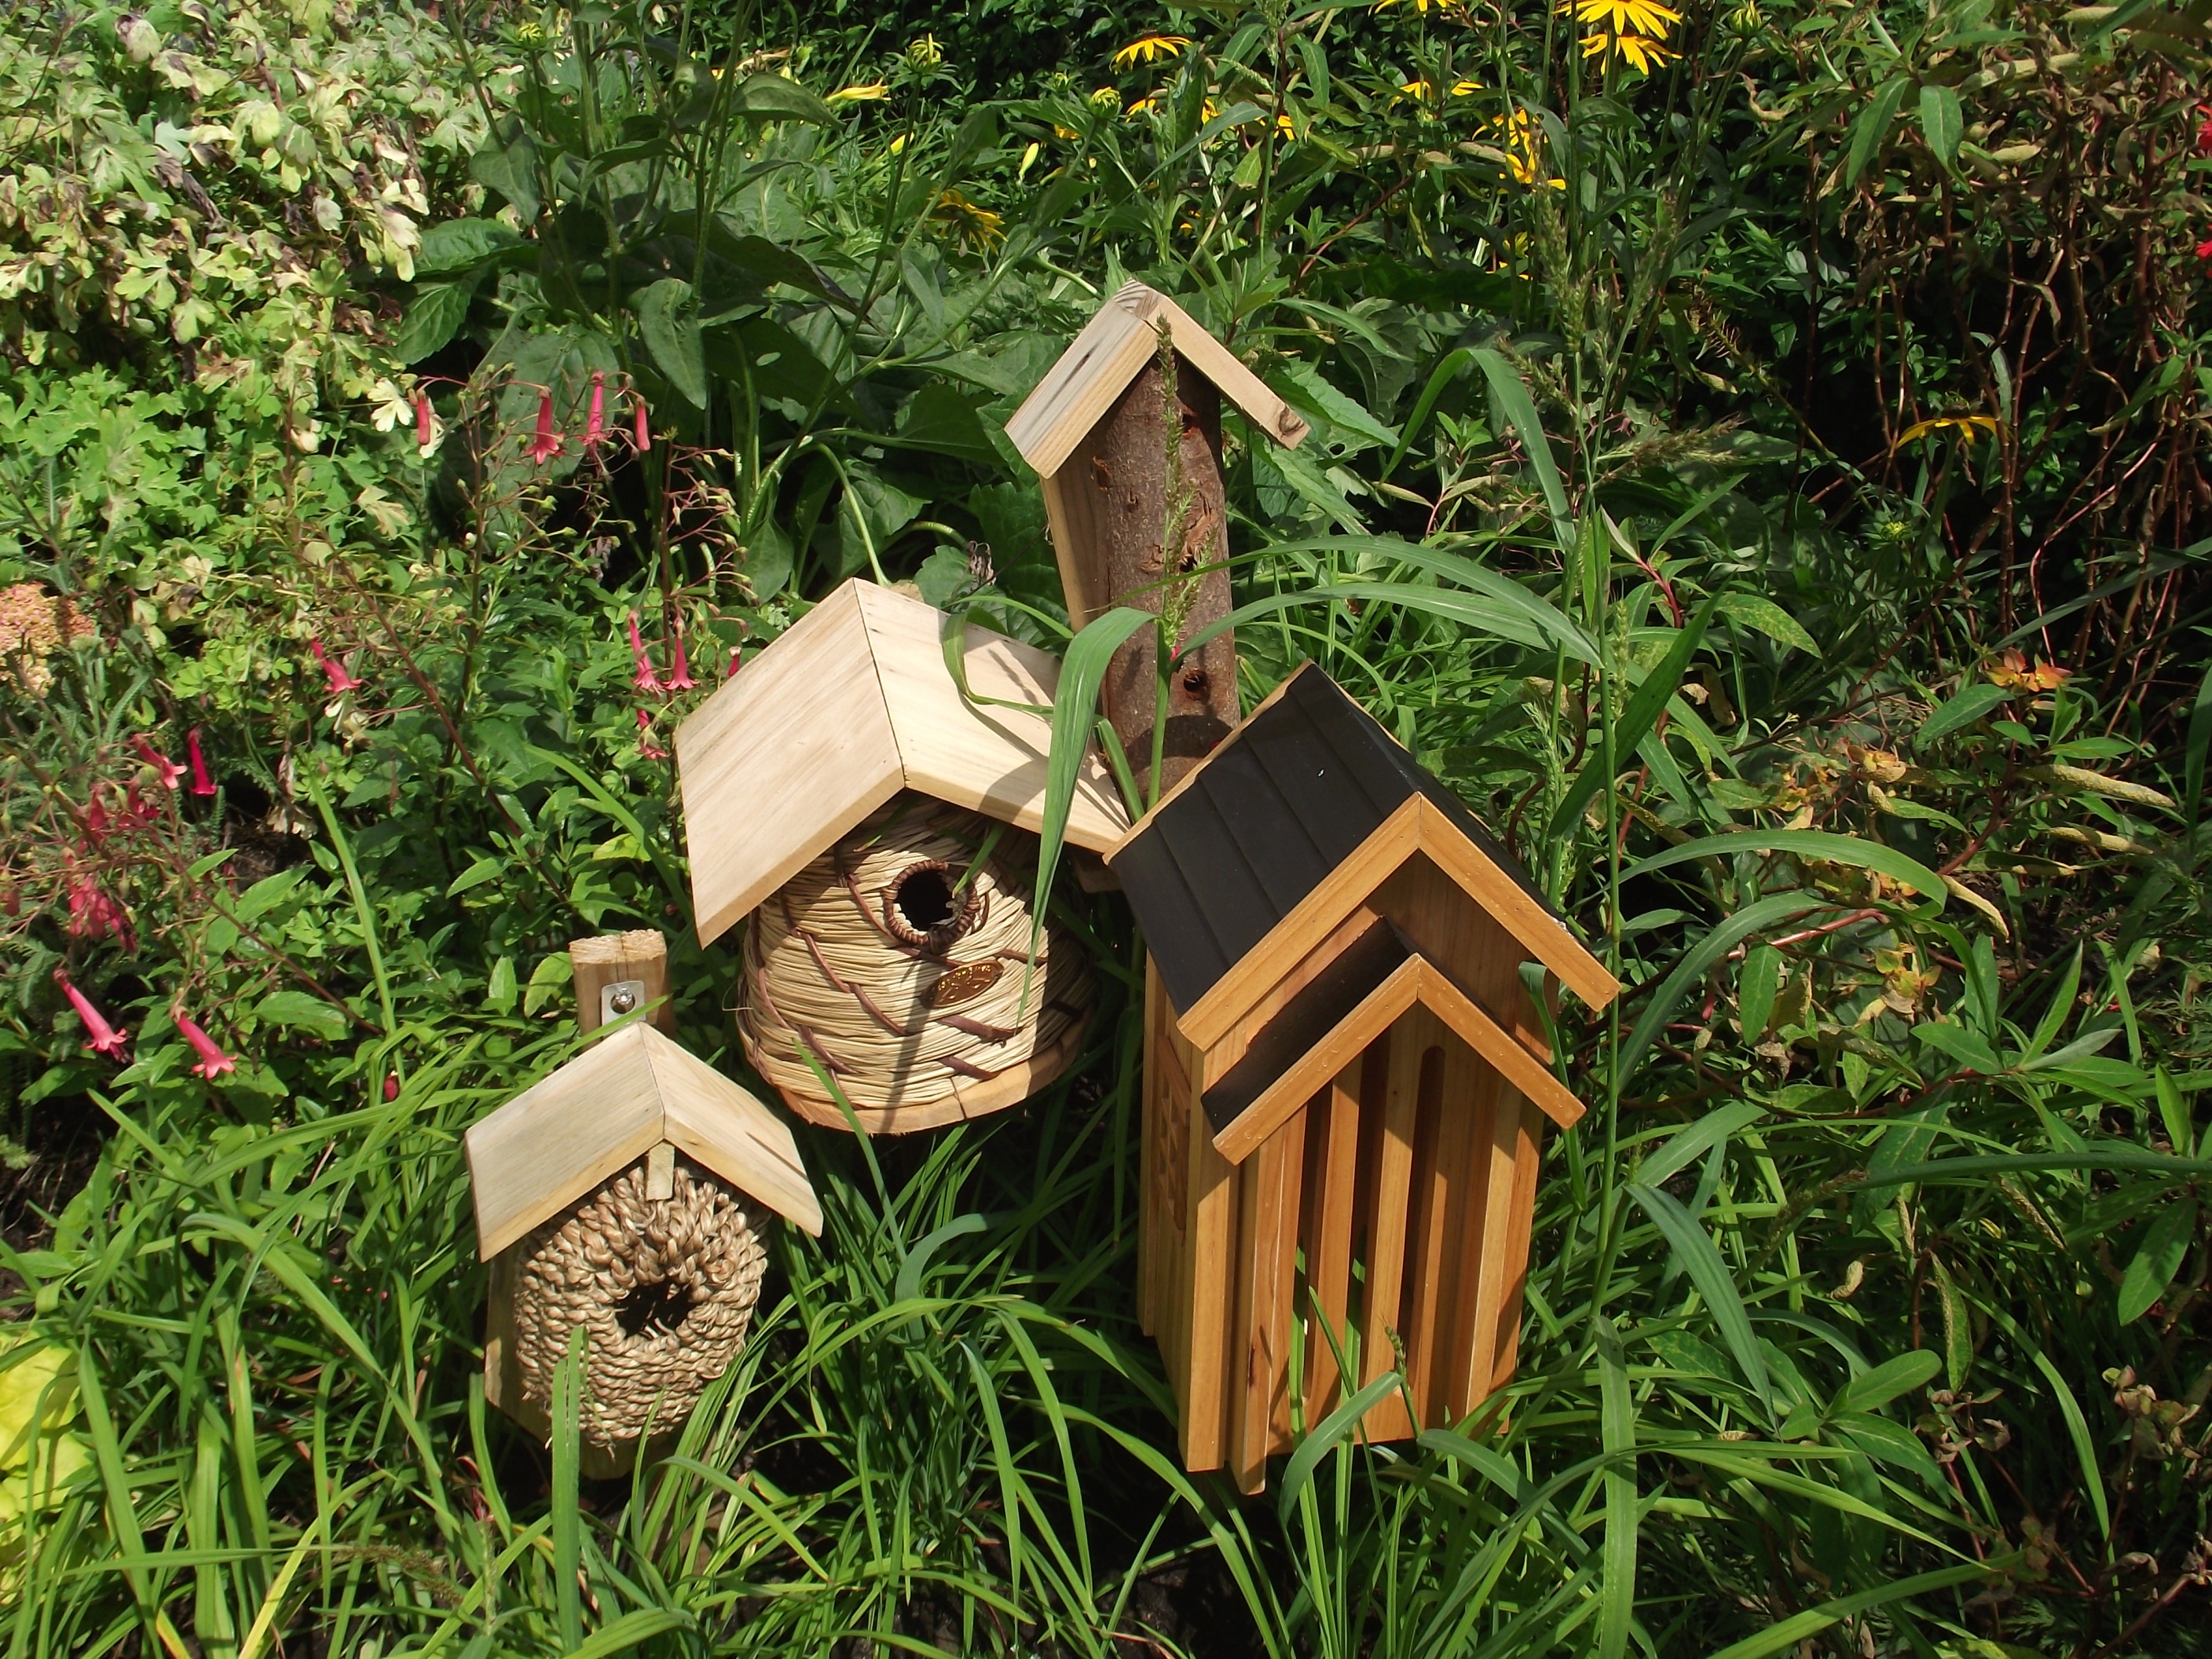
landscape, nature, grass, lawn, meadow, flower, summer, green, jungle, backyard, agriculture, garden, yard, bird houses